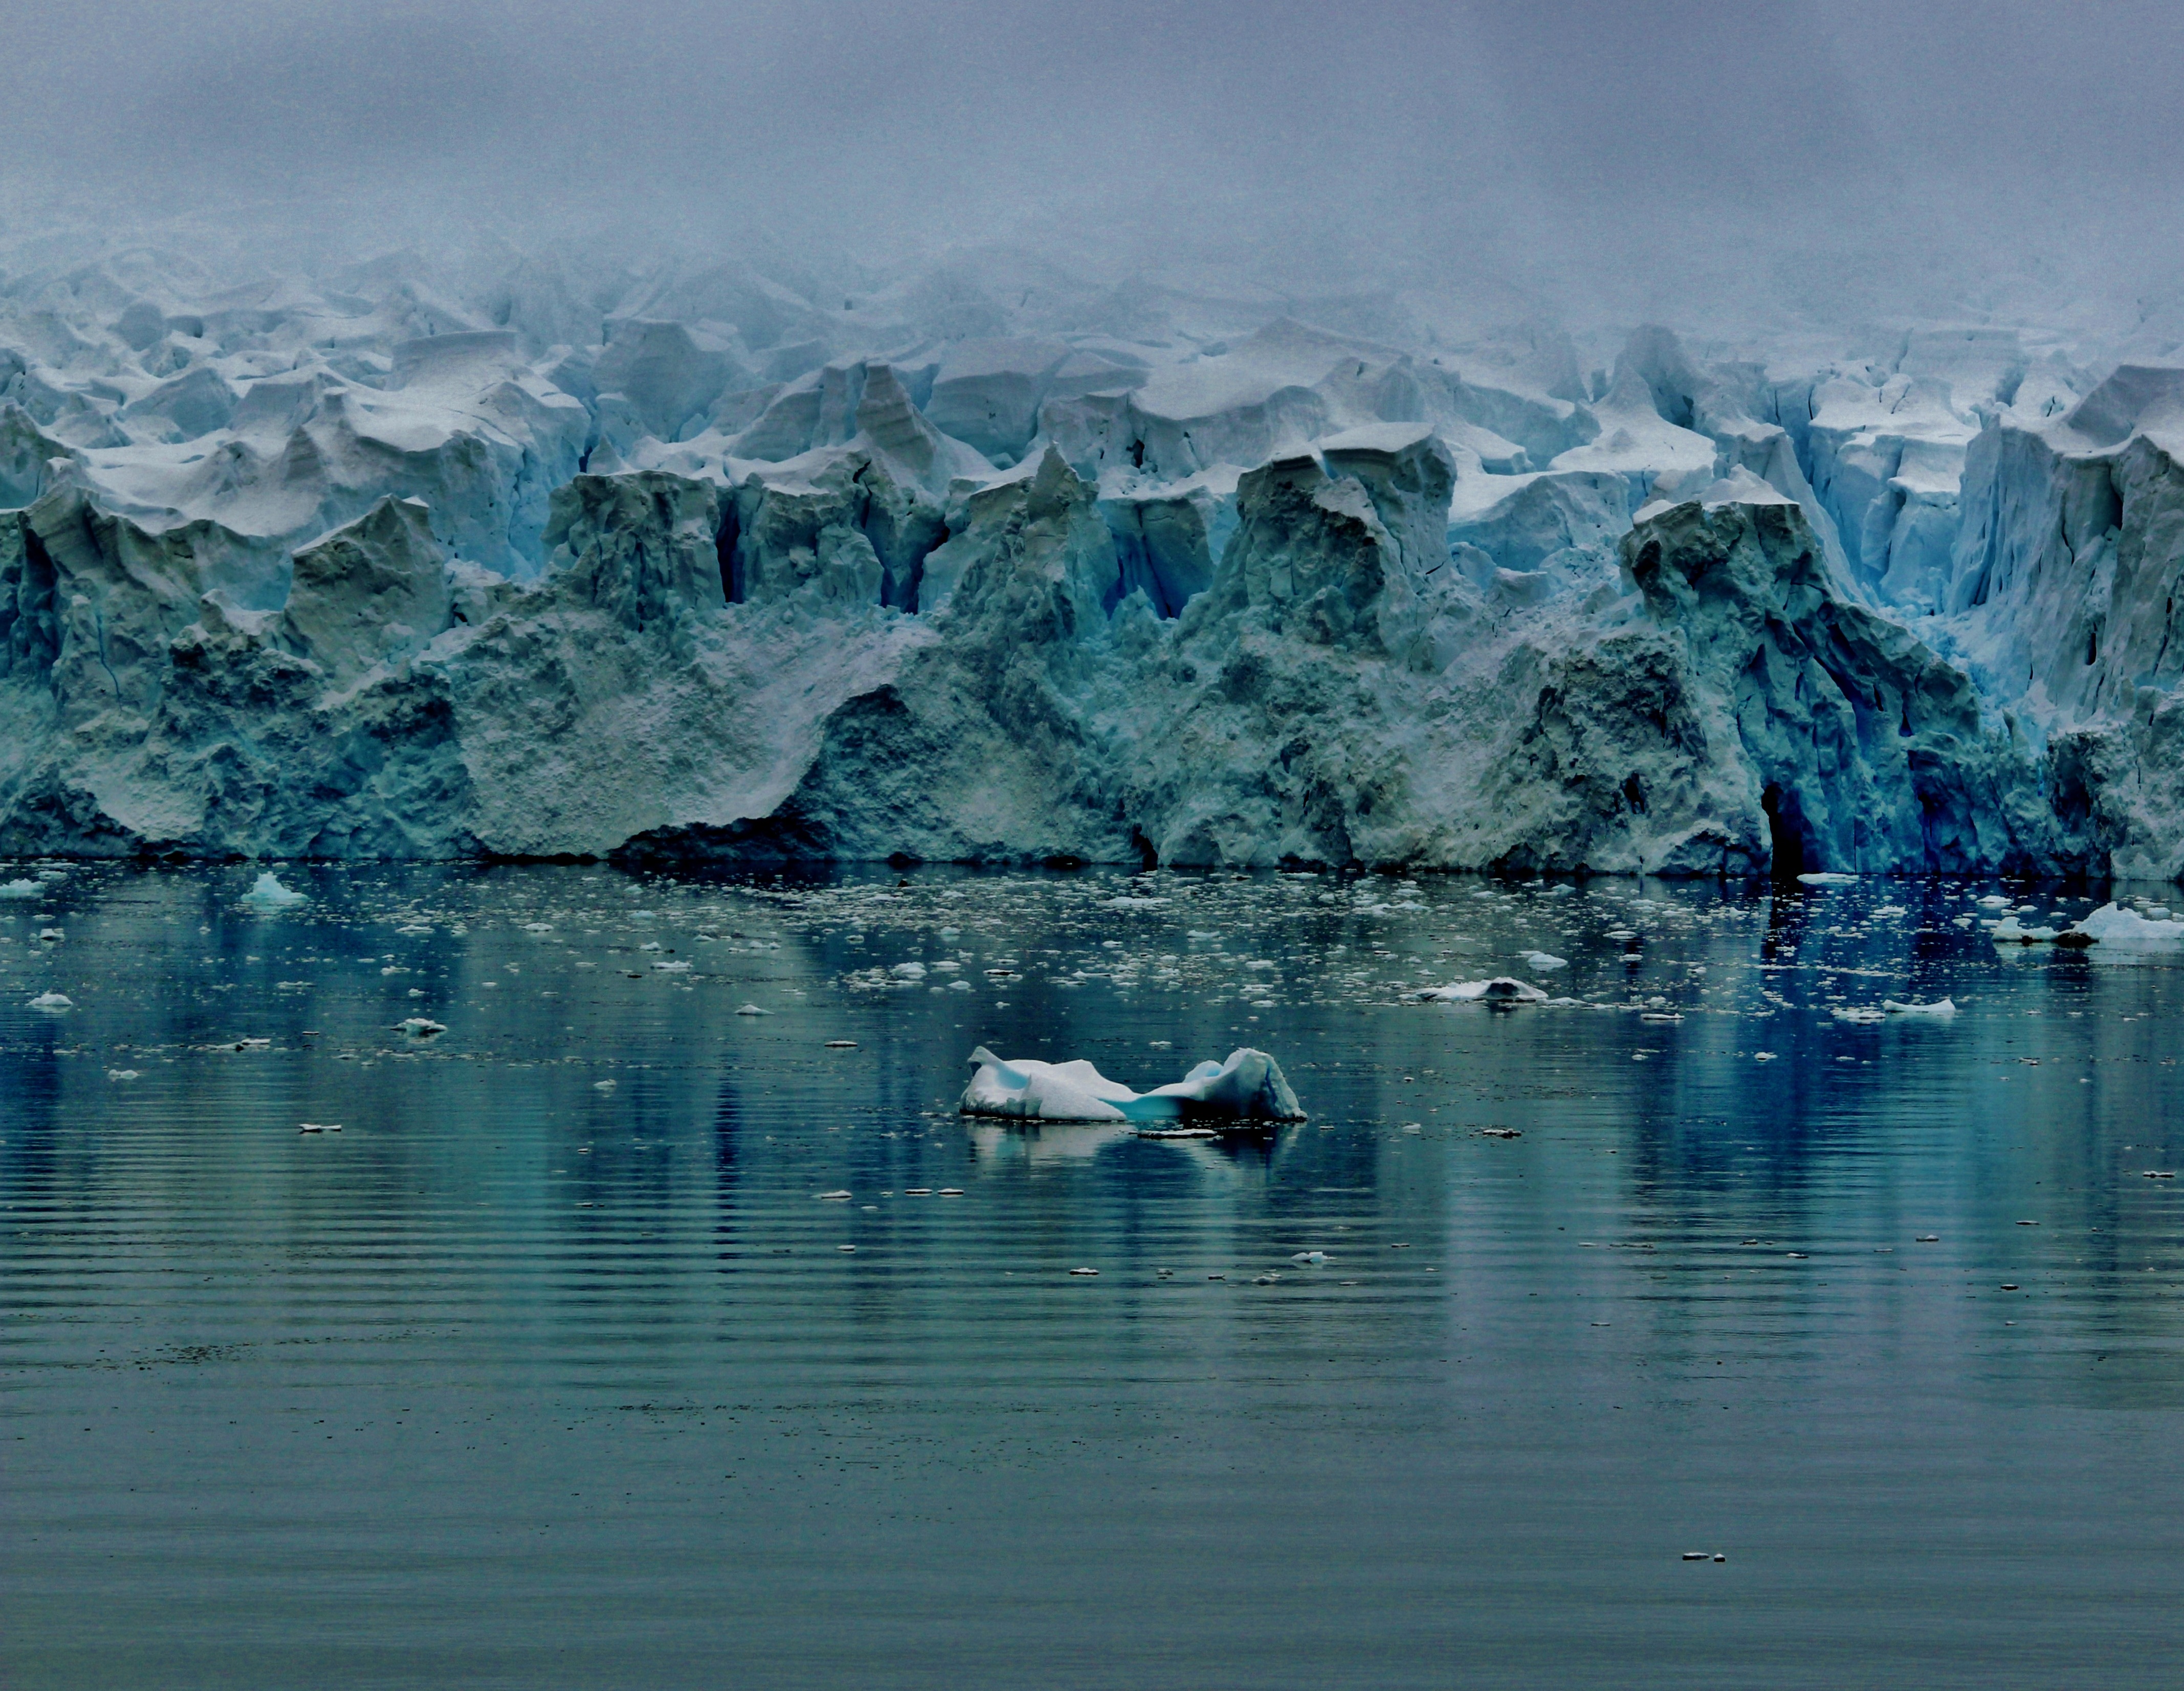
landscape, sea, water, ocean, snow, cold, winter, wave, atmosphere, ice, reflection, scenic, glacier, bay, arctic, iceberg, earth, antarctica, landform, arctic ocean, glacial landform, sea ice, frigid, floating chunks, icecaps